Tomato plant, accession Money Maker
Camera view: bottom (45 deg); turntable rotation: 60 degrees
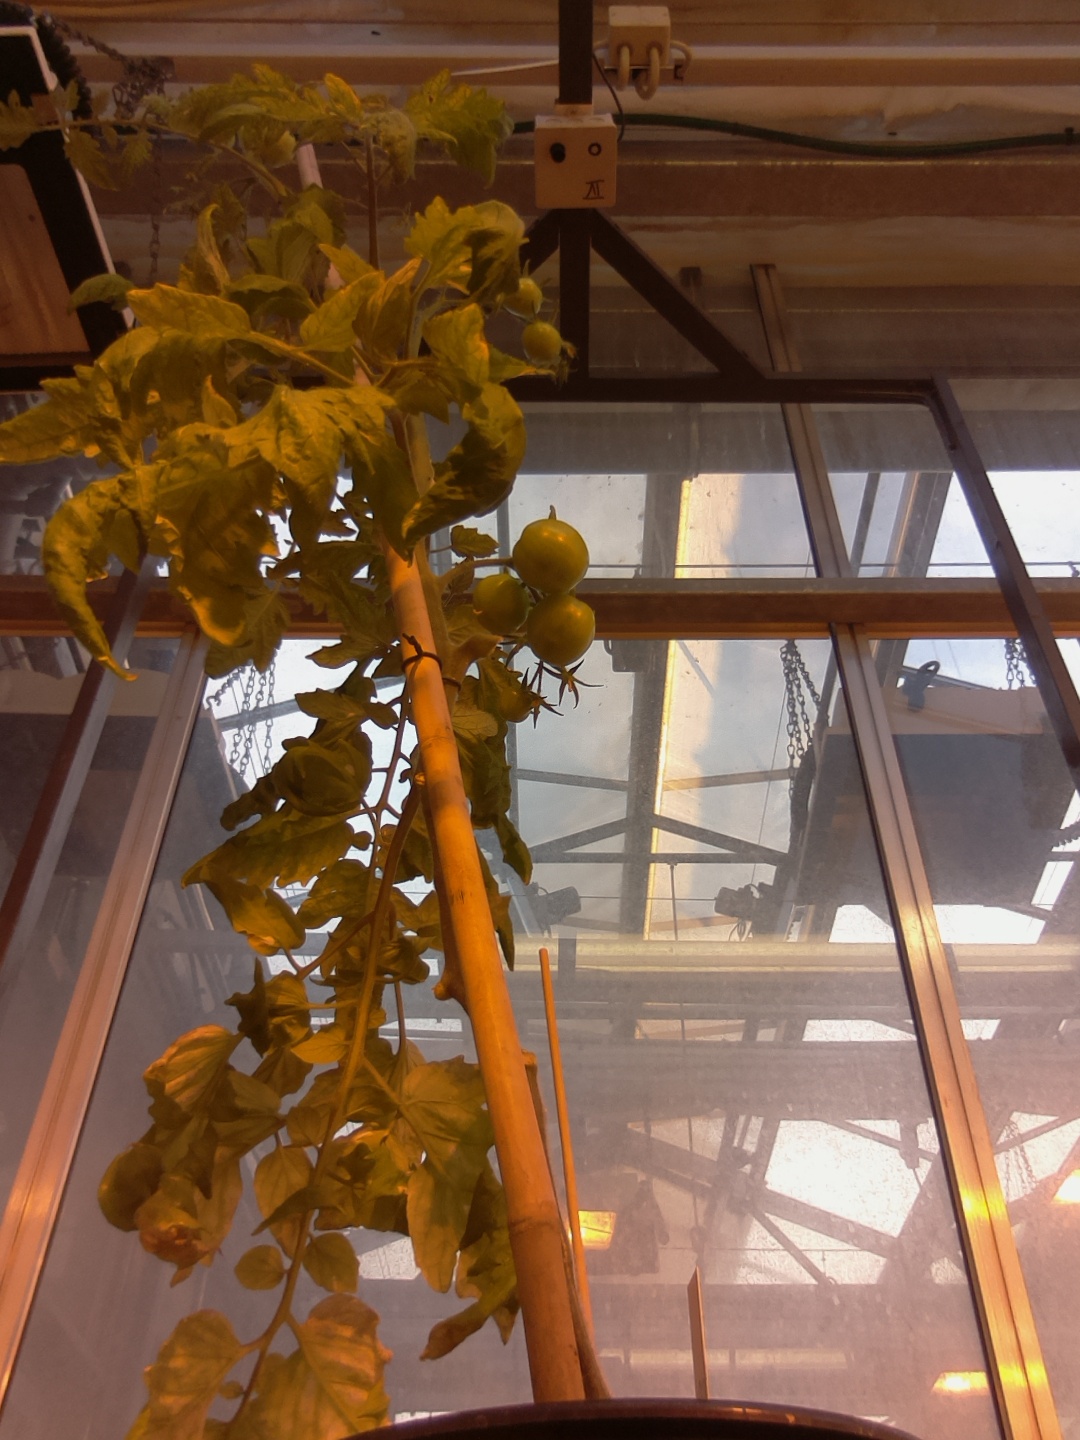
BBCH growth stage 79: 90% -100% of final fruit size